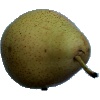
Label: Pear Forelle 1